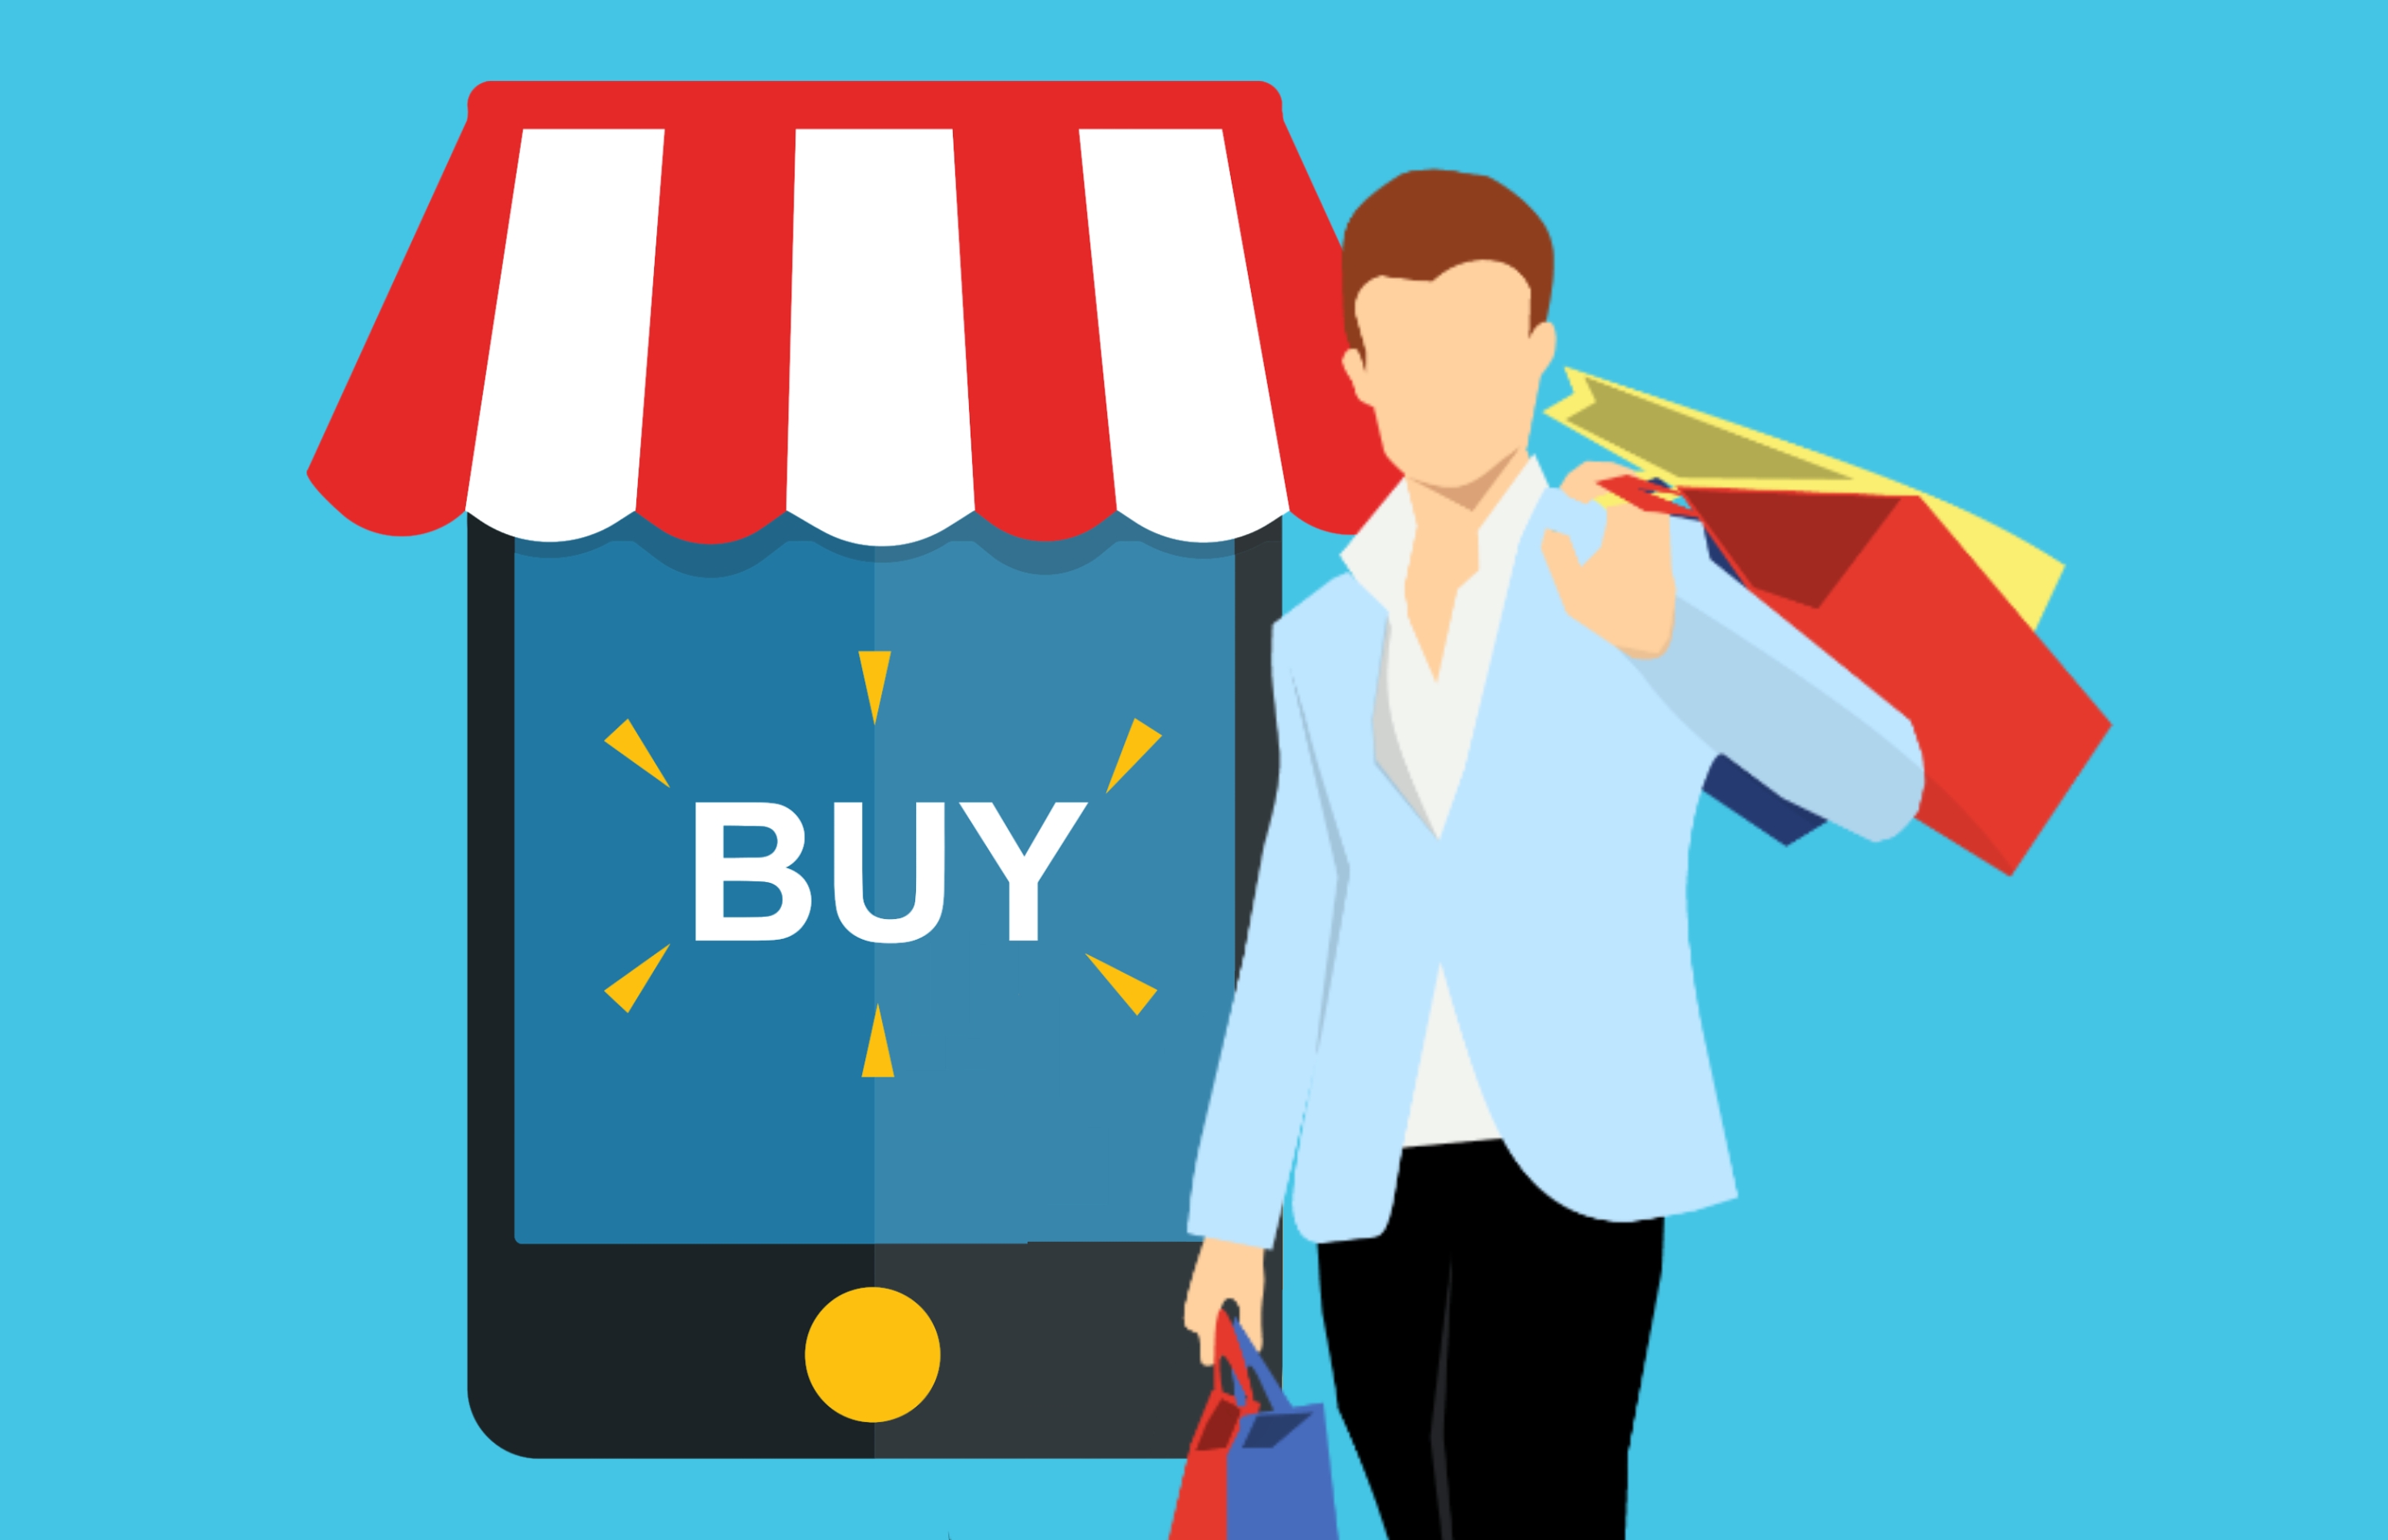
shopping, online, mobile, fashion, shop, app, business, store, concept, male, sale, ecommerce, commerce, man, customer, technology, retail, buy, purchasing, bag, device, illustration, font, graphic design, clip art, art, graphics, brand, job